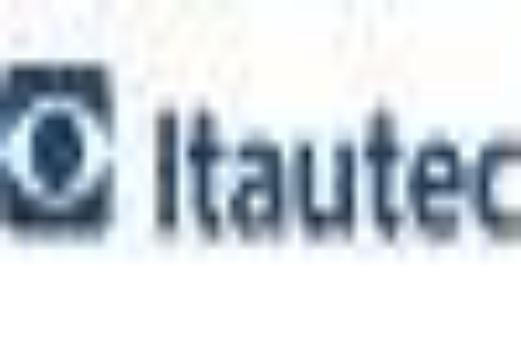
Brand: Itautec
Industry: Electronic